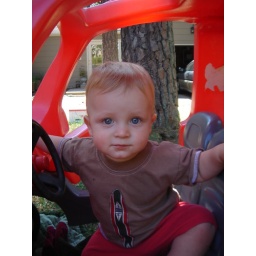
Lookin for chicks in my red car